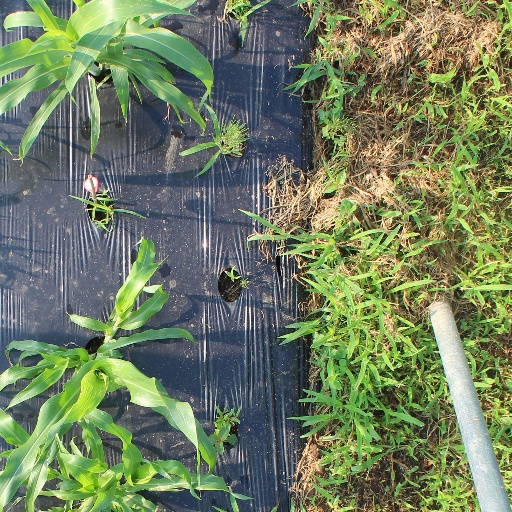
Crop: sorghum